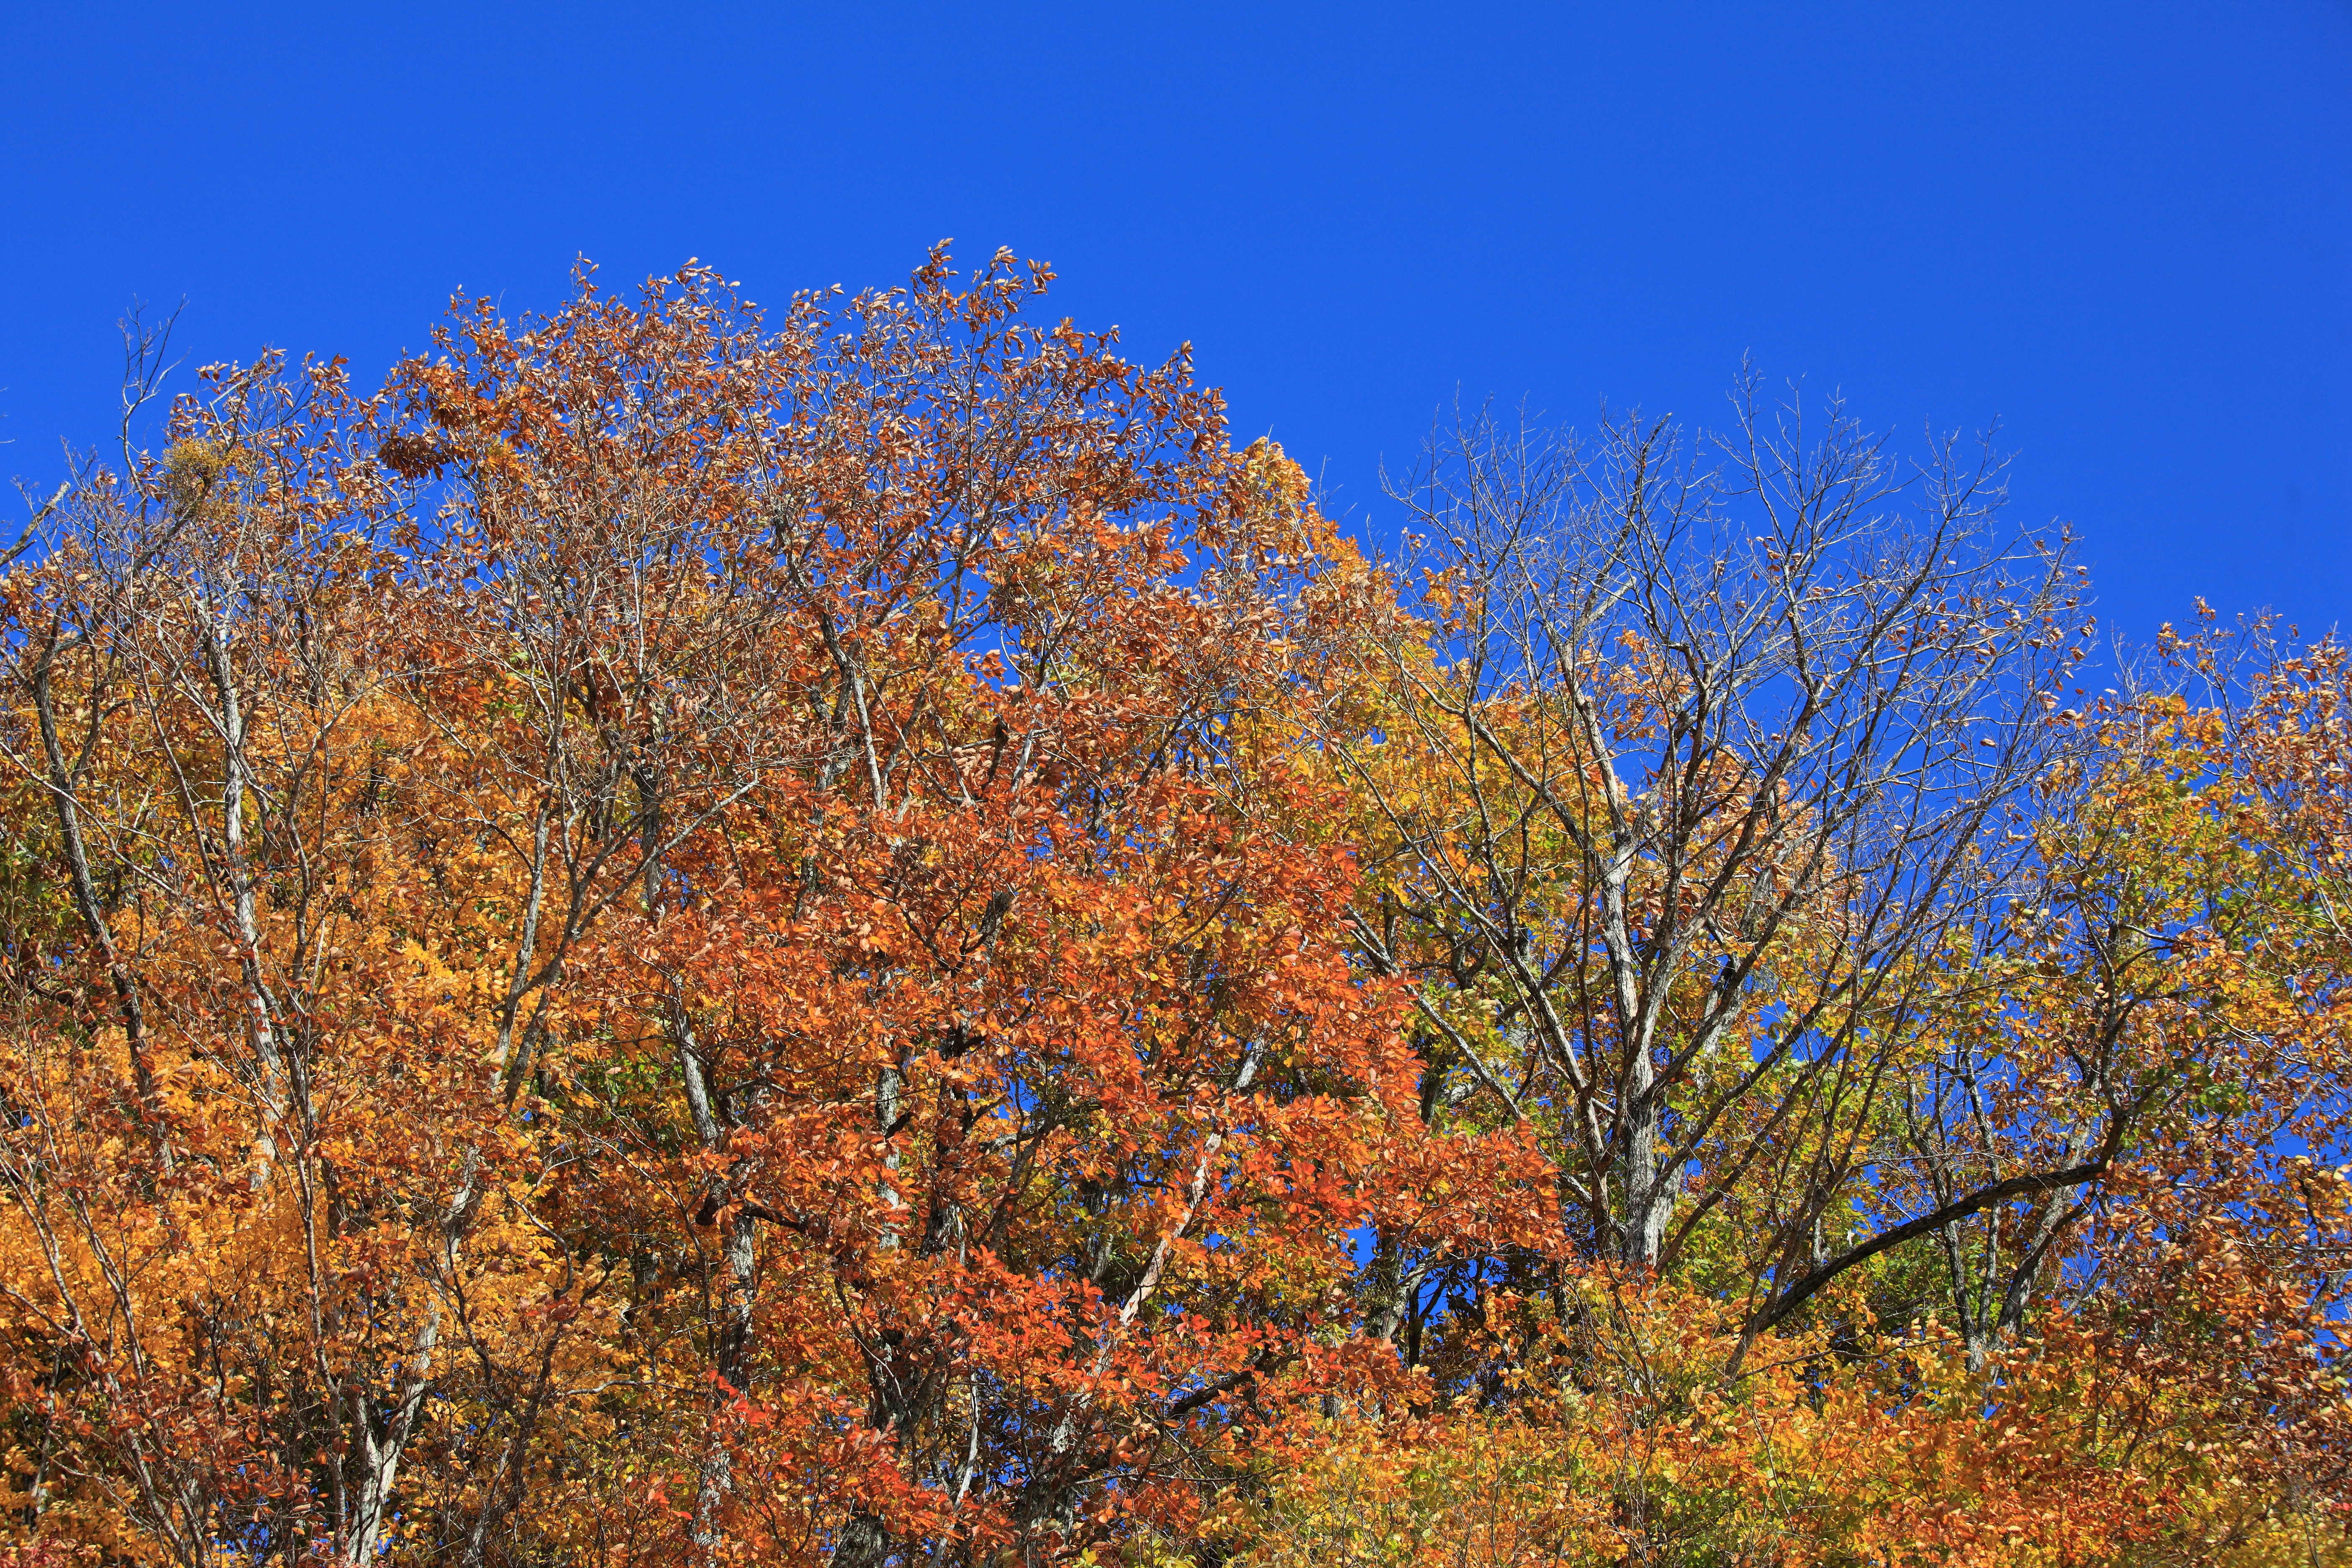
tree, nature, branch, plant, sky, meadow, prairie, leaf, flower, high, autumn, season, shrub, deciduous, 5d, hires, woodland, markii, ecosystem, hi, res, resolution, woody plant